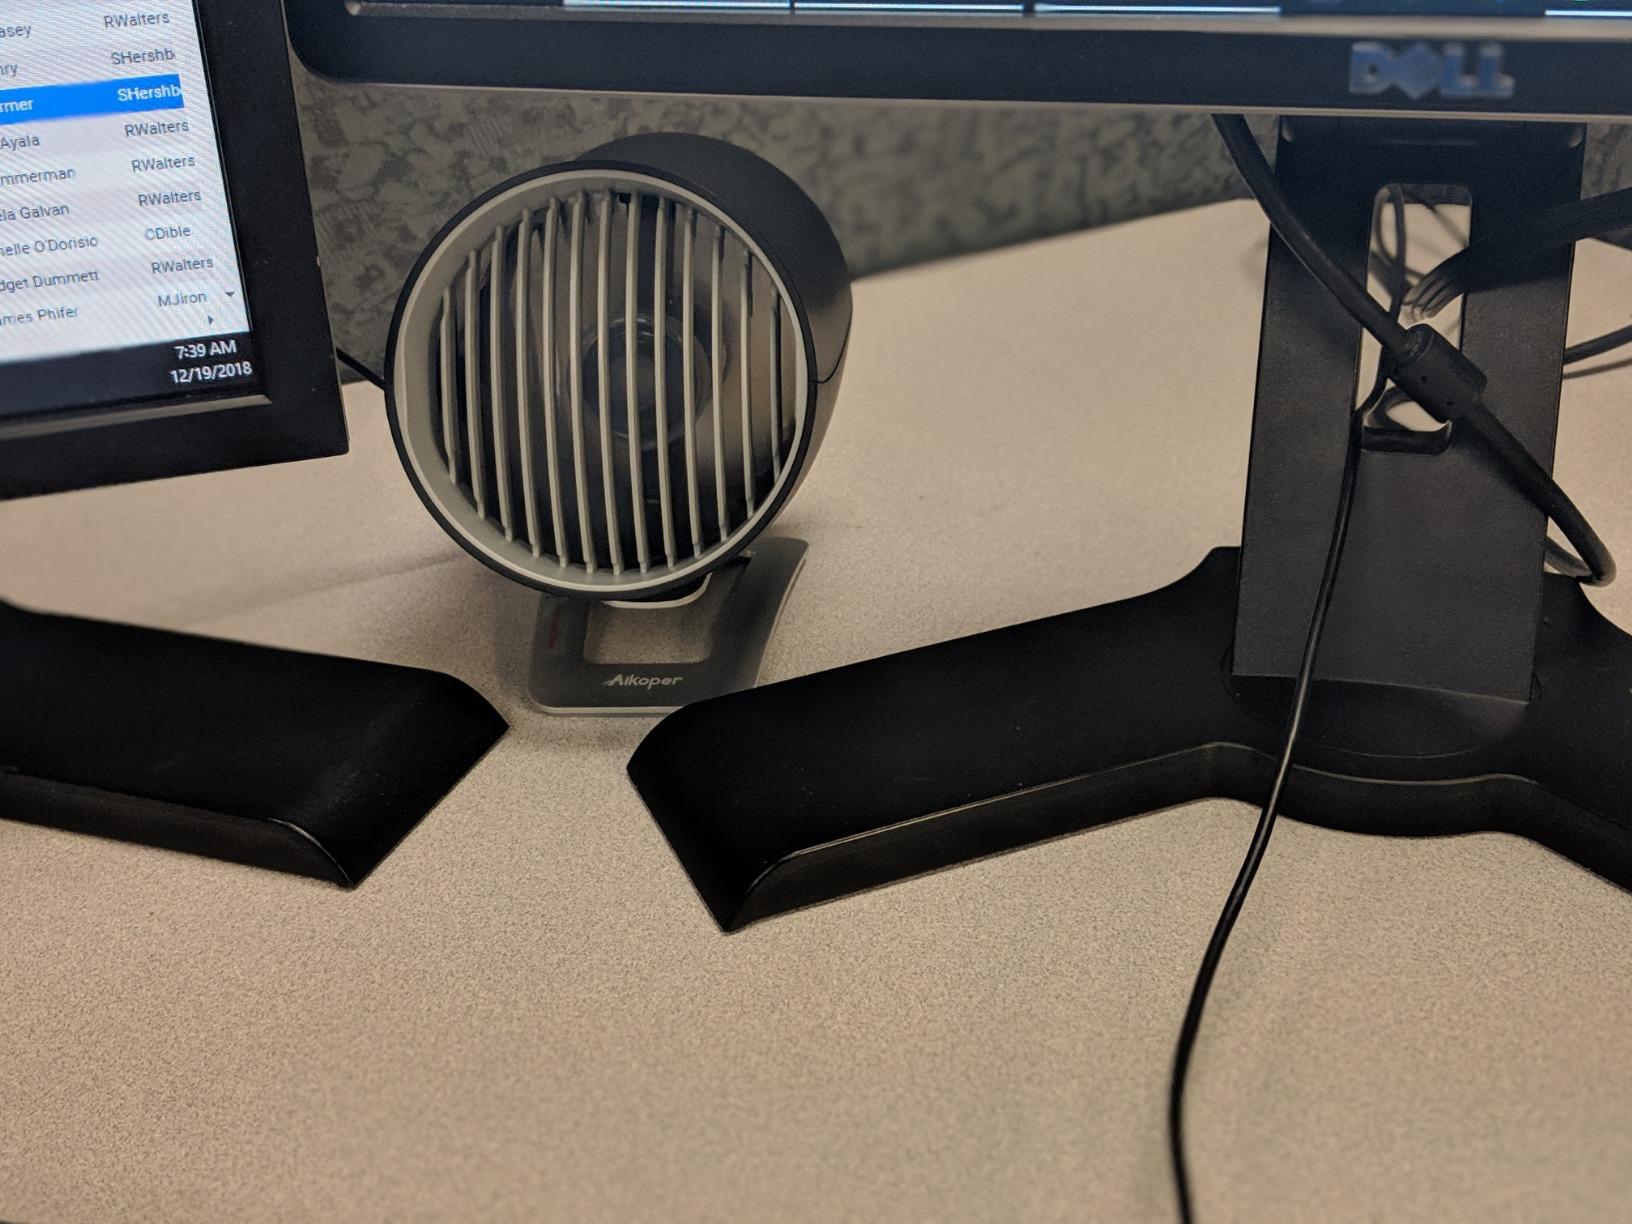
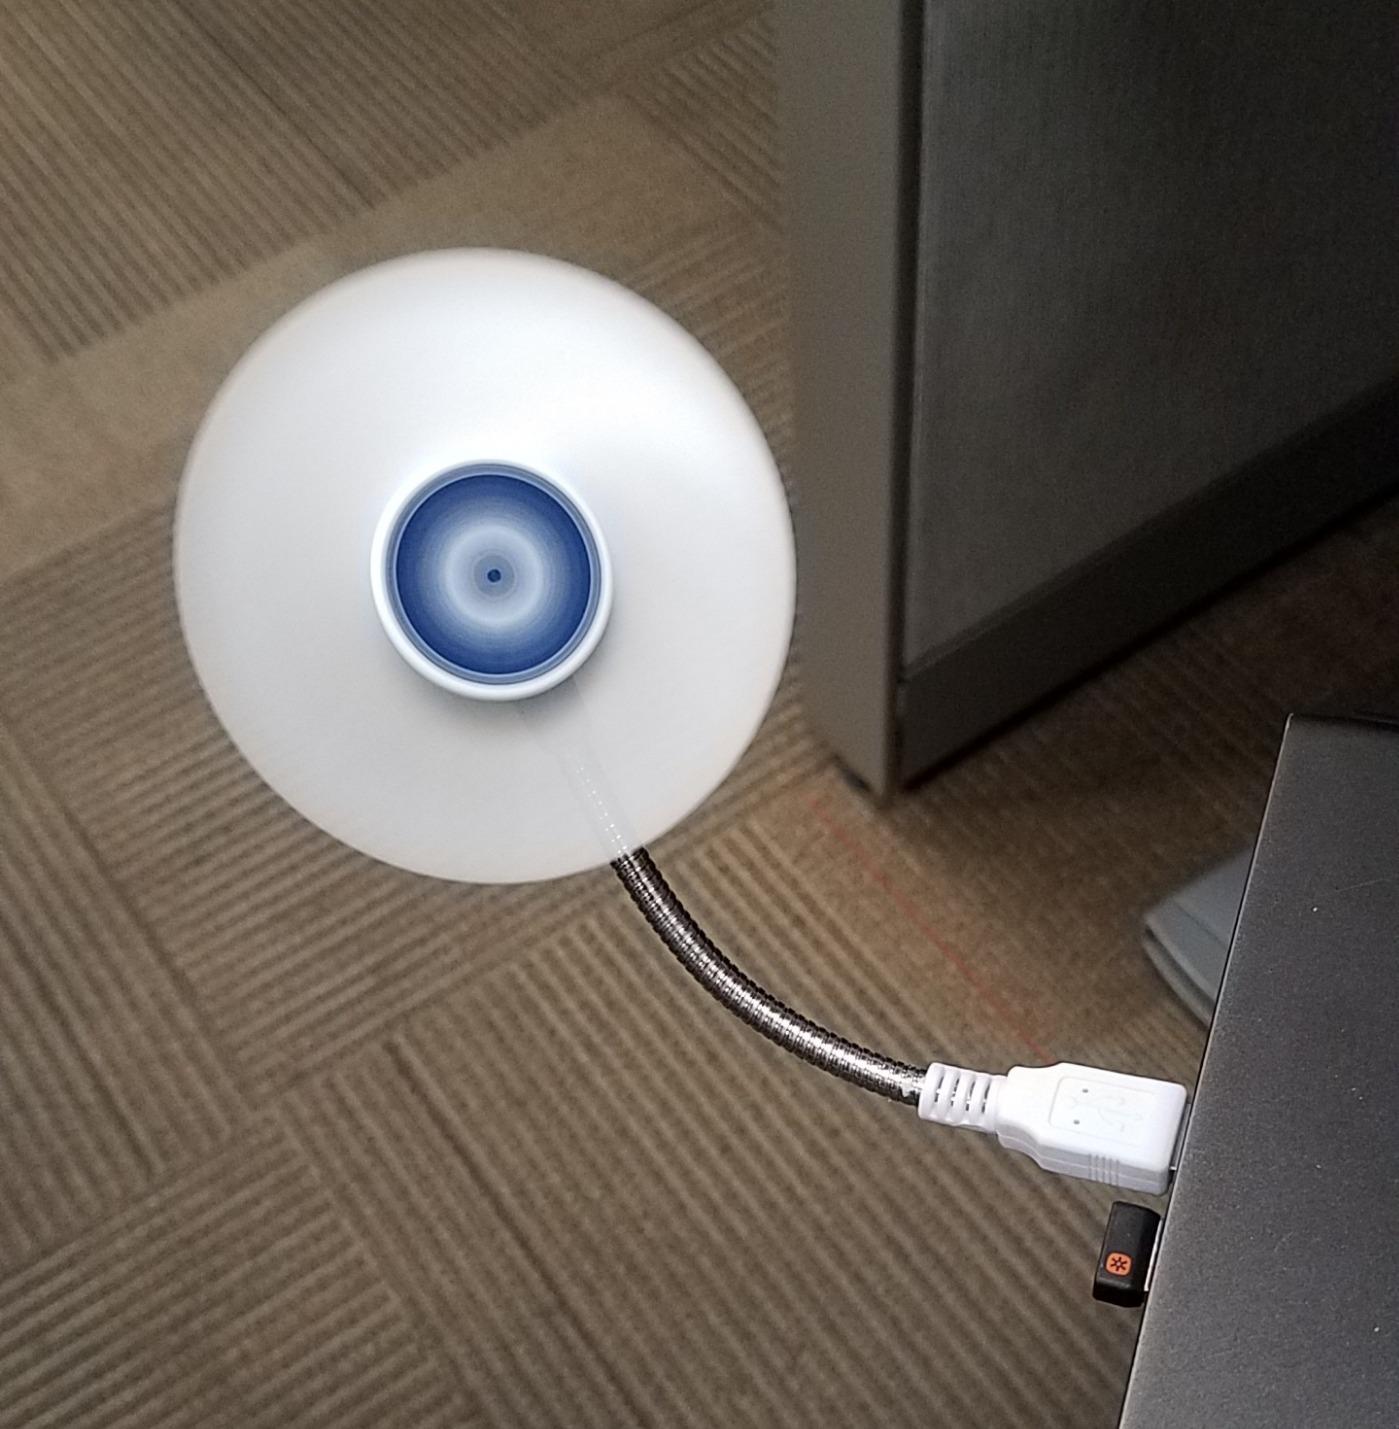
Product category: fan
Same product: no